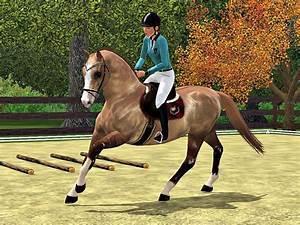
horse